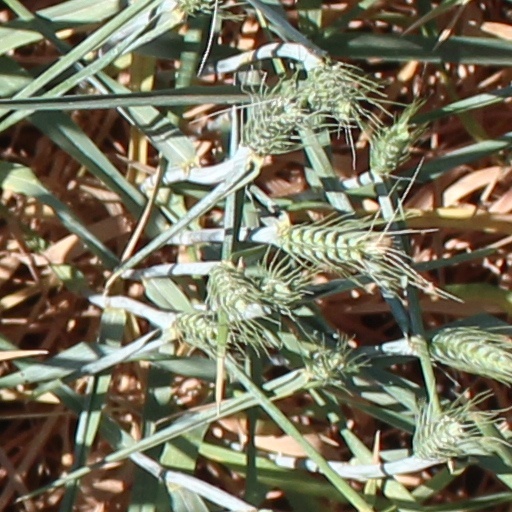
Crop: wheat